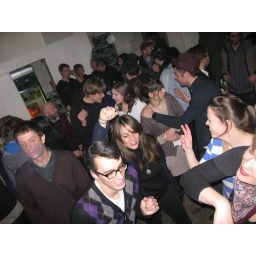
Guy in dark brown cardigan (L) seems to be pumping out auto exhaust.